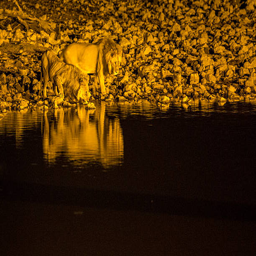
lion drinking from a flood lit water hole